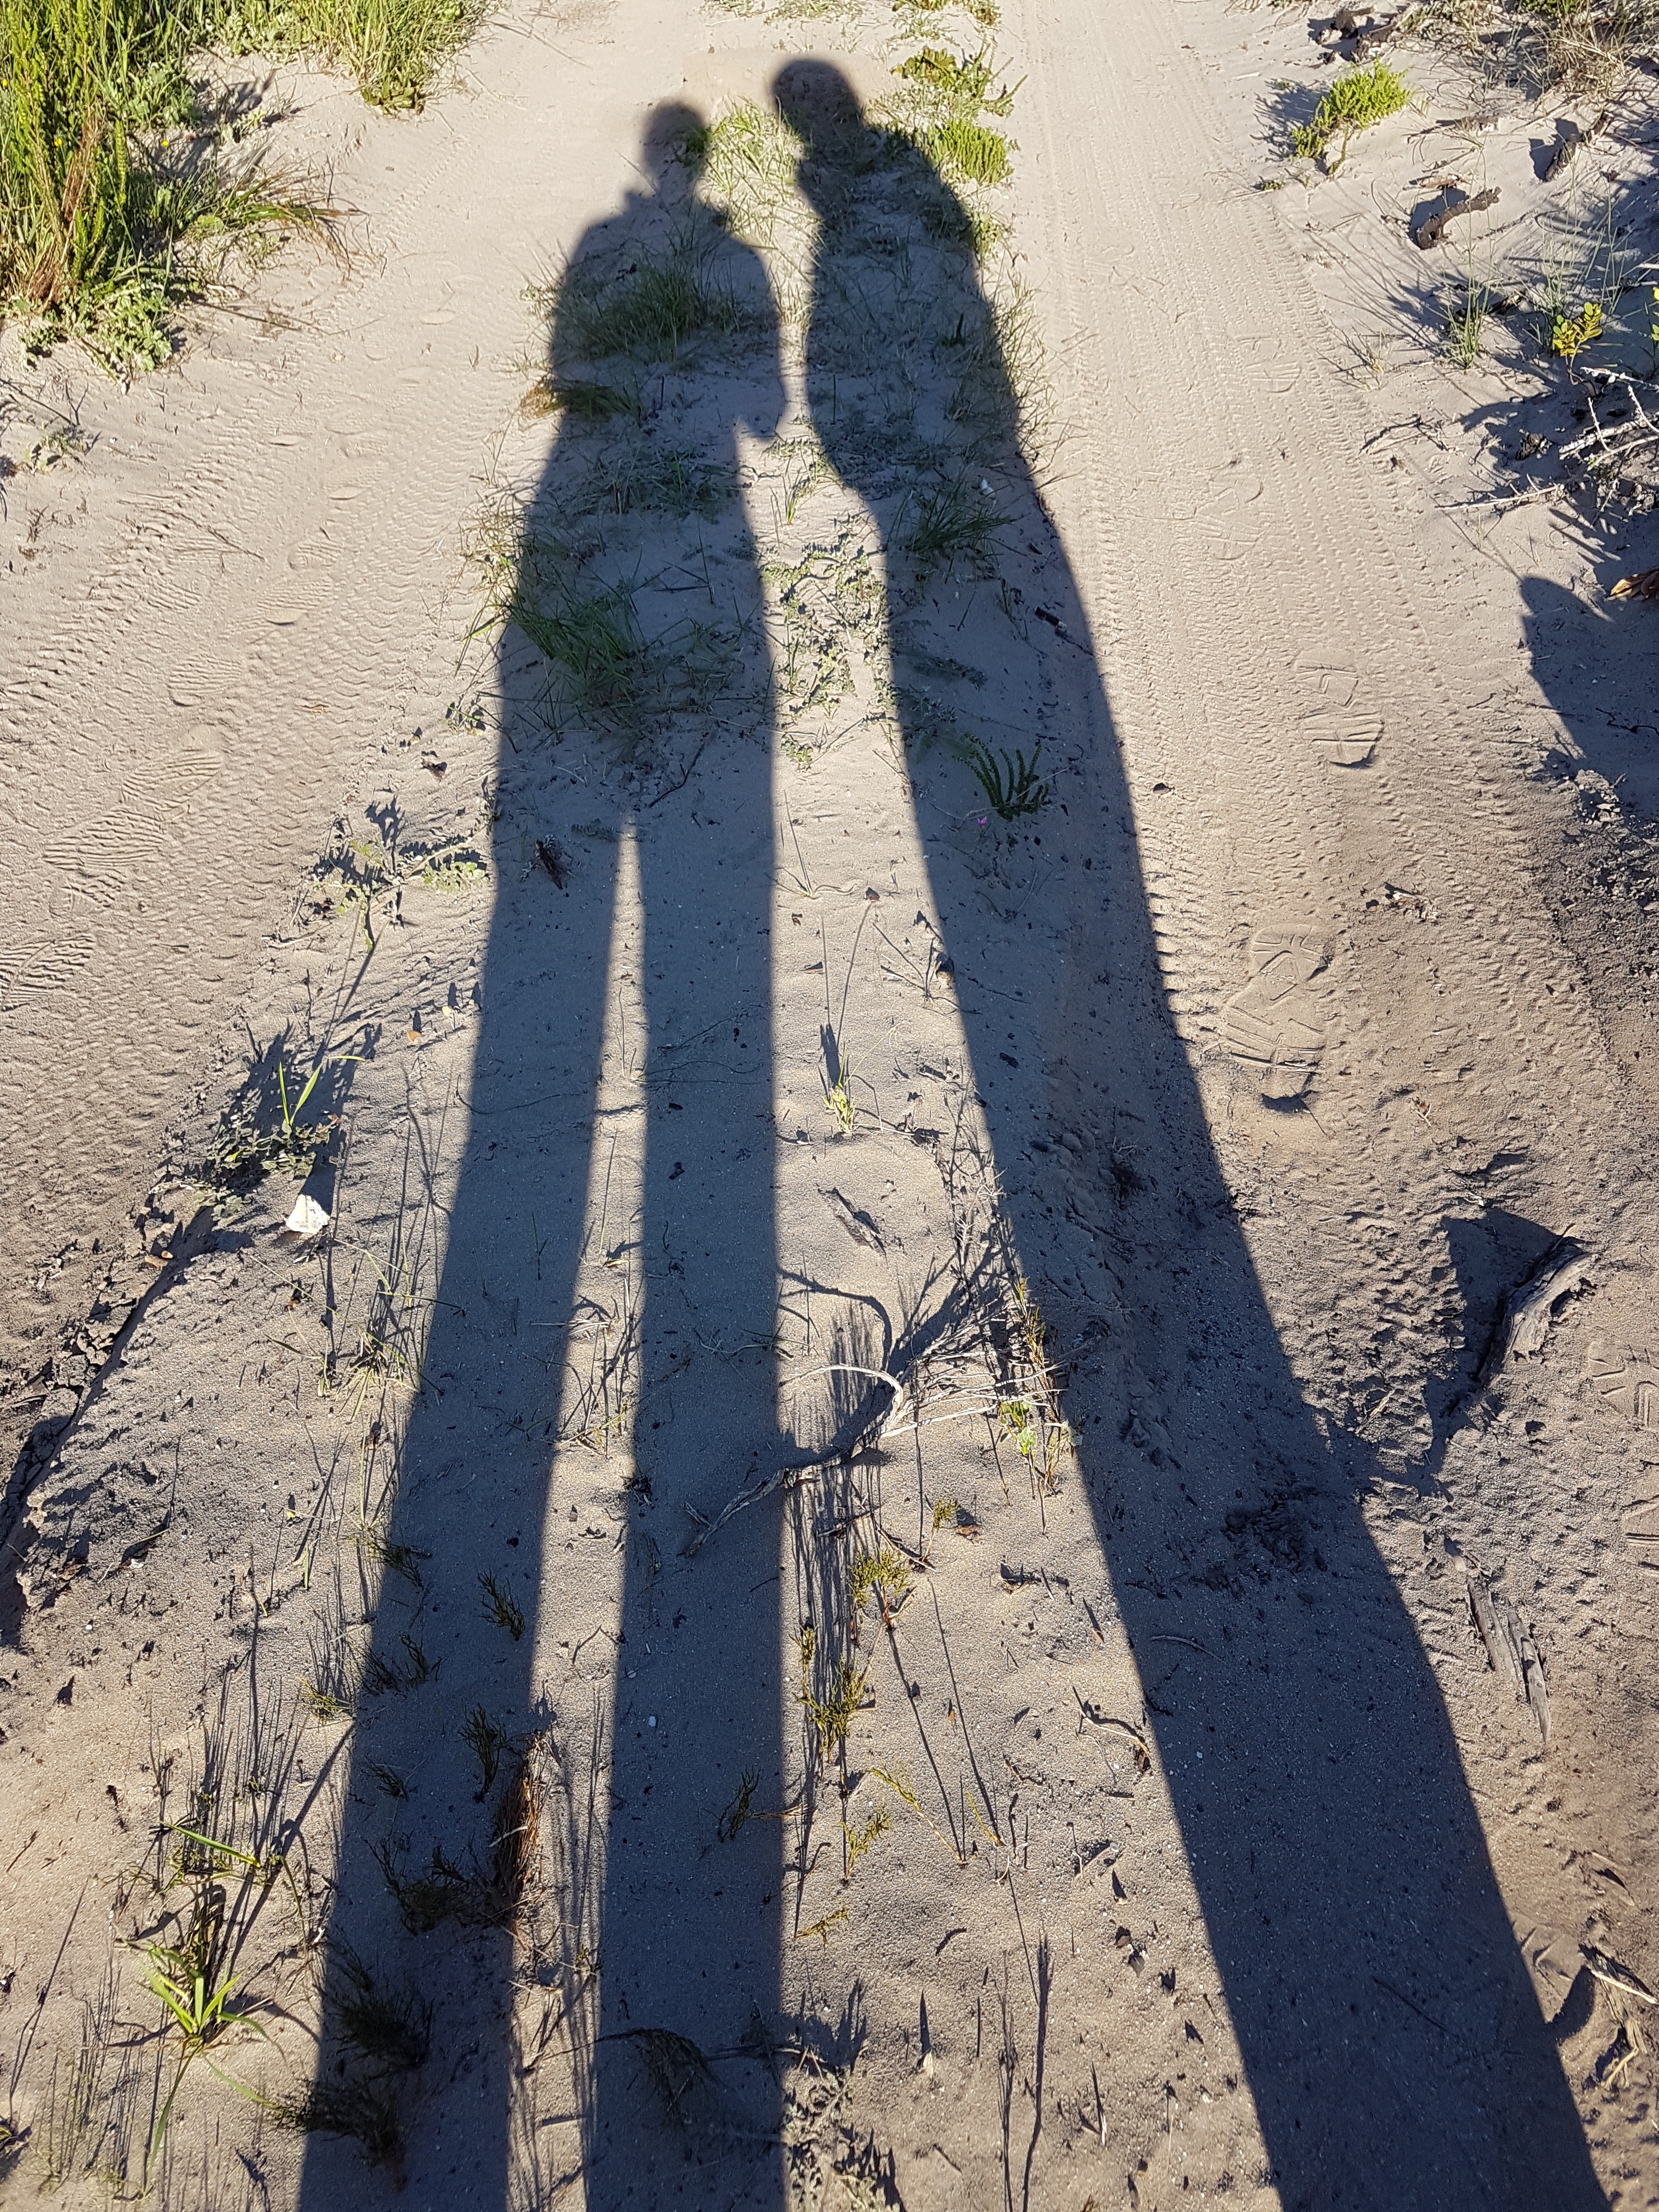
tree, sand, walking, people, road, sidewalk, wall, evening, shadow, two, blue, lane, outdoors, art, shadows, stanford, south africa, road surface